Death on the Rock

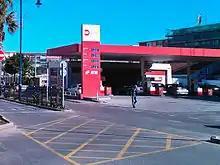
A petrol station forecourt viewed from across the road

Oxley was surprised to learn that the Gibraltar Police were handling the police investigation into the shootings, having been closely involved in the events leading up to them. He grew concerned that the police investigation was insufficiently rigorous when he learned that the police had not taken statements from residents whose flats overlooked the scene of Farrell's and McCann's deaths. The Gibraltar coroner, Felix Pizzarello, welcomed "This Week"s investigation and hoped it would uncover witnesses who could assist the inquest. Manyon travelled to Madrid to learn more about the surveillance operation. Bolton added Alison Cahn to the team on 18 March; her task was to visit the flats which overlooked the scene of the shootings and interview any eyewitnesses. The team found two eyewitnesses who were willing to speak on camera—Stephen Bullock, a local lawyer who had witnessed the events while out for a walk with his wife, and Josie Celecia, a housewife who had seen the shooting of McCann and Savage from her apartment window. Both witnesses' statements appeared to be inconsistent with the official account of the shootings.